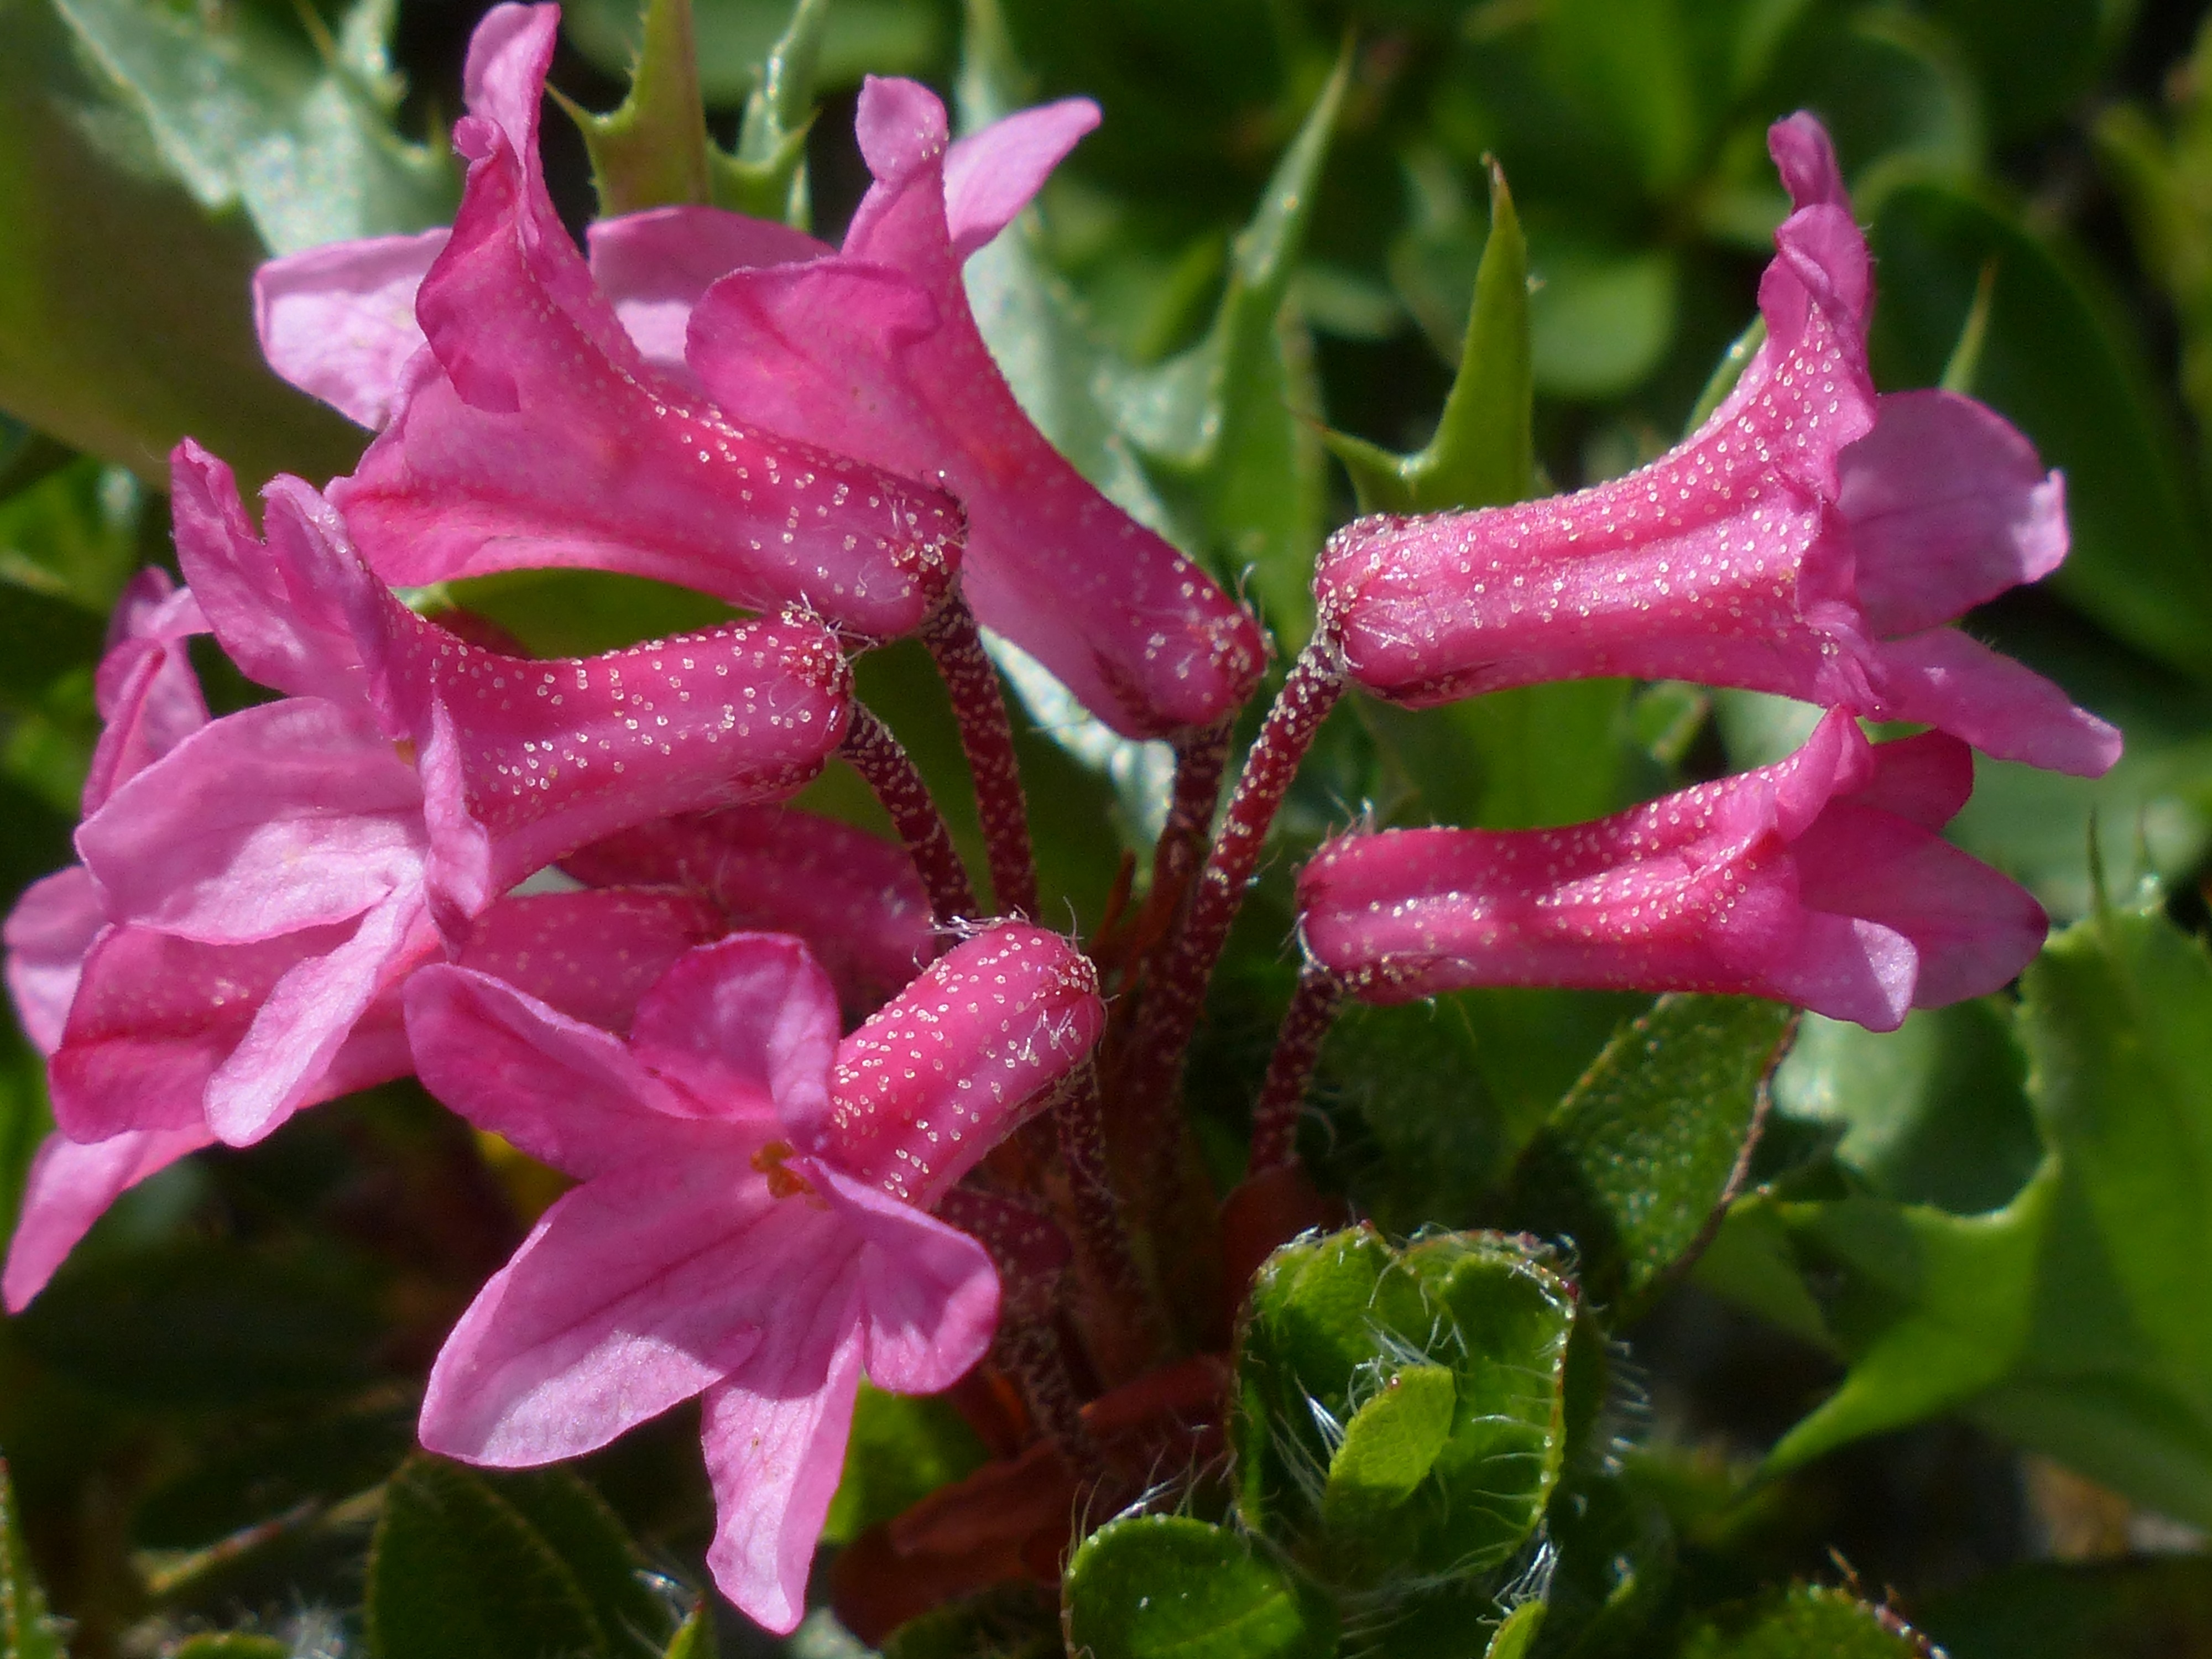
plant, flower, petal, botany, pink, flora, wildflower, flowers, spotted, shrub, rhododendron, macro photography, ericaceae, flowering plant, alpine flower, alpine plant, almrausch, alpine roses, almenrausch, heather green, land plant, ciliated alpenrose, rhododendron hirsutum, stone rose, ciliate